Dreyer's

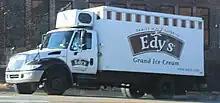
Edy's (brand from the Edy's Grand Ice Cream) delivery truck pictured in Ann Arbor, Michigan, 2010

In 2002, Nestlé insisted on a smaller container to increase profits and so the standard US half gallon (2 quart) container (1.89 L) was downsized to 1.75 quarts (1.65 L). In May 2008, the 1.75 quart container was further downsized to 1.5 quarts (1.42 L). Most other ice cream manufacturers, with the notable exception of Blue Bell, followed the downsizing move.